Alan Berg (global nutrition advocate)

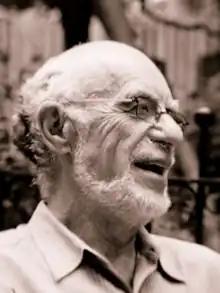

Alan D. Berg (born February 18, 1932) is an American former civil servant and nutritionist. He is recognized as an international development authority, most notable for his advocacy and large-scale implementation of programs to address malnutrition, particularly among children and pregnant women. His work spans over half a century and has garnered him wide recognition for instigating a new policy approach to international nutrition assistance.